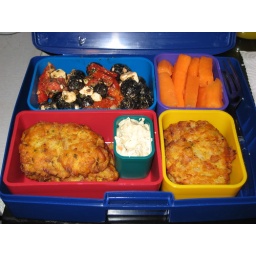
Feels weird not having any fruit - gonna have to raid the fruit bowl in the canteen at lunch tomorrow!